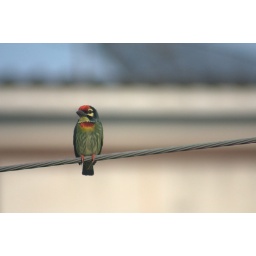
A small cute bird surviving in the urban nightmare of EkemaiLocation: Phra Khanong, Watthana, Bangkok, TH, Thailand&amp;copy; Gordon Anderson